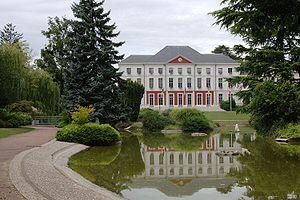
La mairie du Coteau vue de derrière, depuis le parc Bécot
Le Coteau est une commune française située dans le département de la Loire en région Auvergne-Rhône-Alpes. C'est le chef-lieu du canton du Coteau.